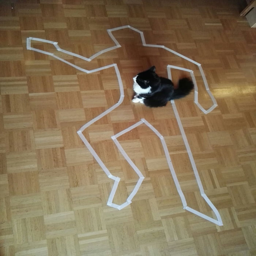
i saw this post about cats sitting in squares you place on the floor - it actually works !